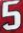
Number: 5